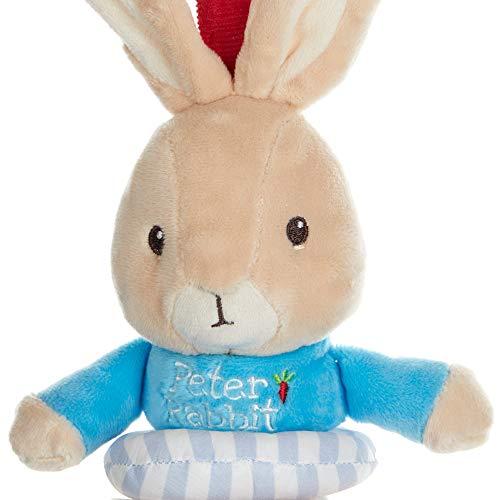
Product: Peter Rabbit Bunny On The Go Activity Toy
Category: Toys & Games | Baby & Toddler Toys
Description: CUTE AND BLUE: Sweet and playful, the pink Beatrix Potter Peter Bunny toy is an adorable interactive toy your little one will love.
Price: $10.67